Gelatin silver print

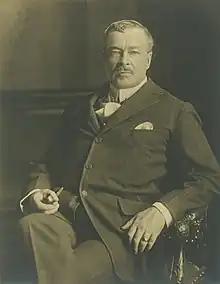
Childe Hassam by James W. Porter, 1913, silver print

Gelatine was used to copy the images of Daguerreotypes by 1845 and Alphonse Louis Poitevin wrote about positive proofs of negatives on dry gelatine plates in 1850.